Pentwyn, Cardiff

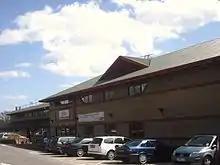
Pentwyn Leisure Centre

Pentwyn has a small shopping centre which includes a One Stop convenience store, fish and chips shop, Indian takeaway, Chinese takeaway and betting shop. The convenience store included a post office until its closure in 2022. Pentwyn Retail Park, situated off the A48 junction near the district, hosts several other stores and food outlets. There are also several branches of supermarket chains in the local area.